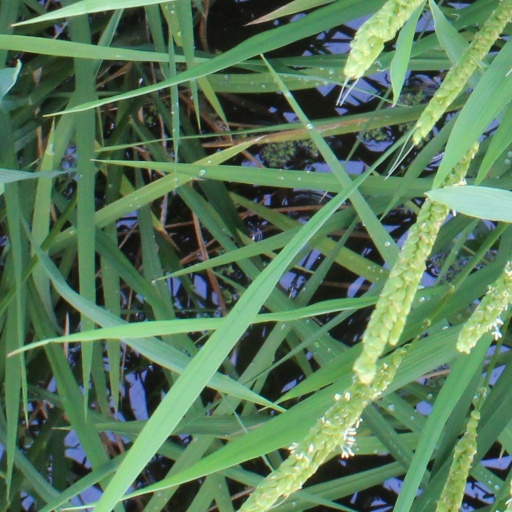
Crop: rice